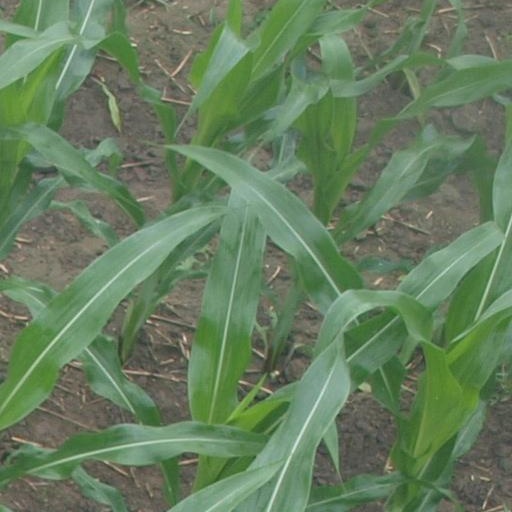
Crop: maize; corn